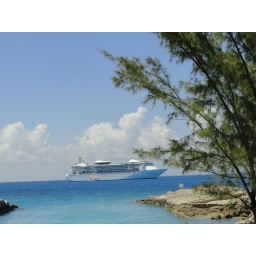
The boat docked out in the ocean and we had to take a ferry boat to the island.